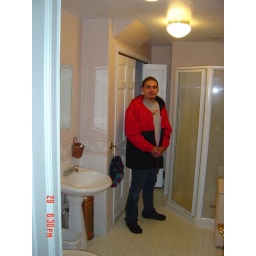
(13) Mike in 1st floor bathroom